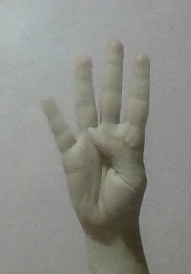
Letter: kaaf